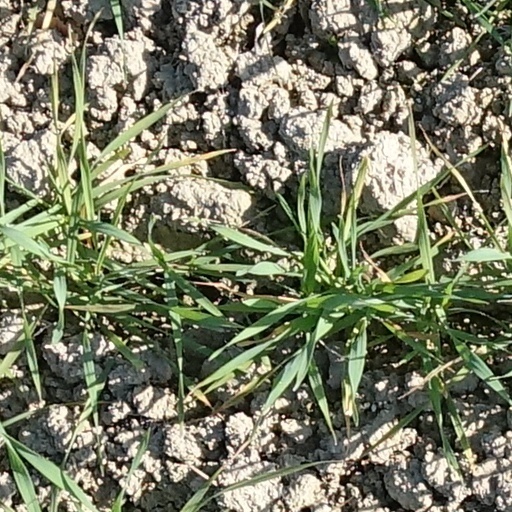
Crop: wheat